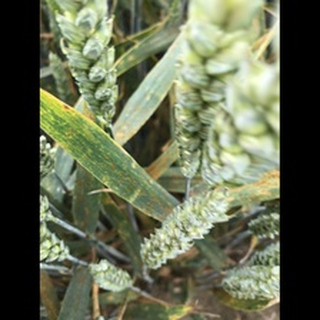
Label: wheat_brown_rust